Shield wall

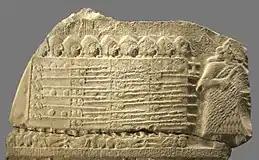
Ancient depiction of Sumerian infantry shield wall, from the Stele of the Vultures honoring the victory of king Eannatum of Lagash over Umma, 2500 BC

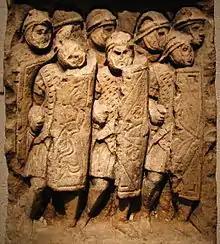
Roman legionaries in formation, Stele found at Glanum, on display at the Gallo-Roman Museum of Lyon-Fourvière

The formation was known to be used by many ancient armies including the Persian Sparabara, Greek phalanx, and the early Roman army, but its origin and spread is unknown. It may have developed independently more than once.